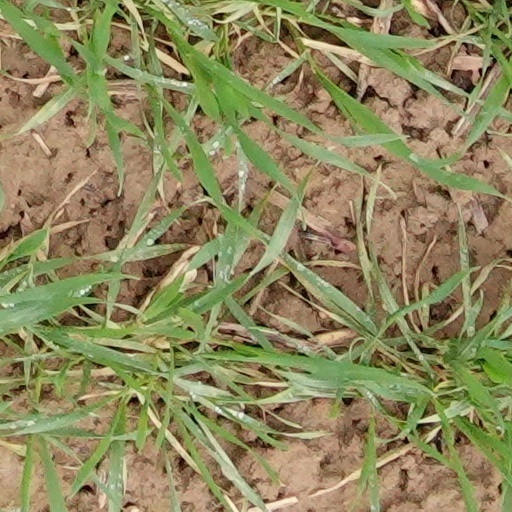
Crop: wheat